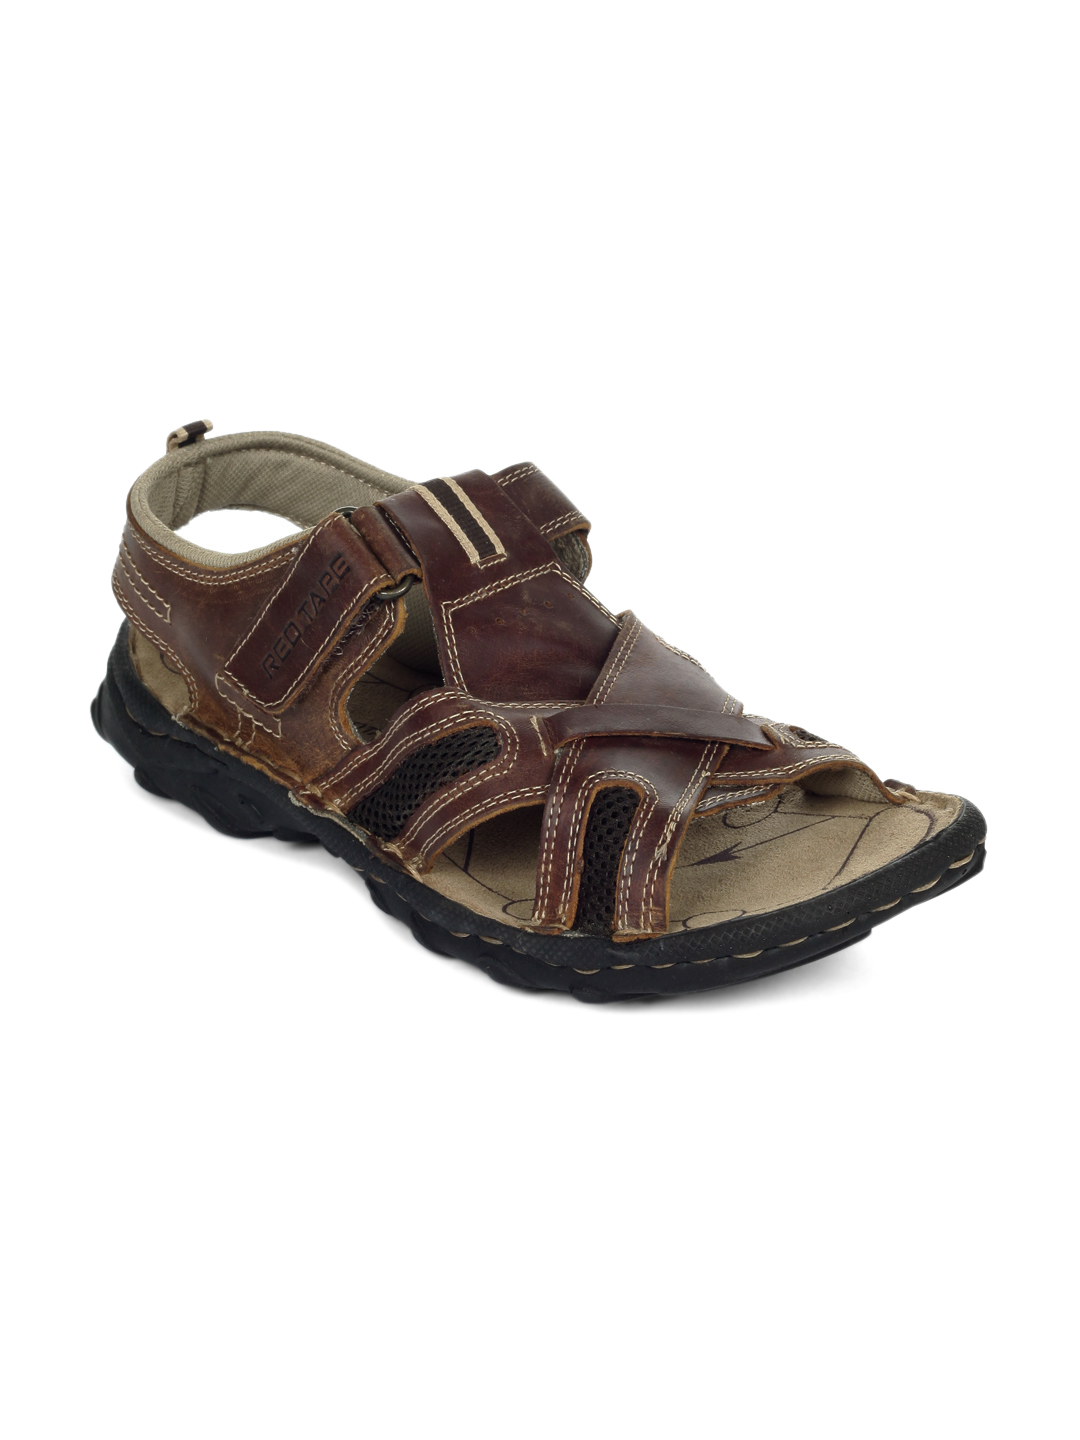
Red Tape Men Brown Sandals
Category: Footwear / Sandal / Sandals
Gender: Men
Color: Brown
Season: Summer 2012
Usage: Casual